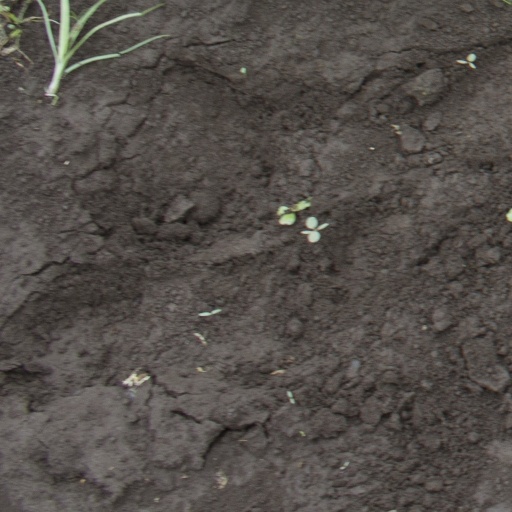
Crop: soybean